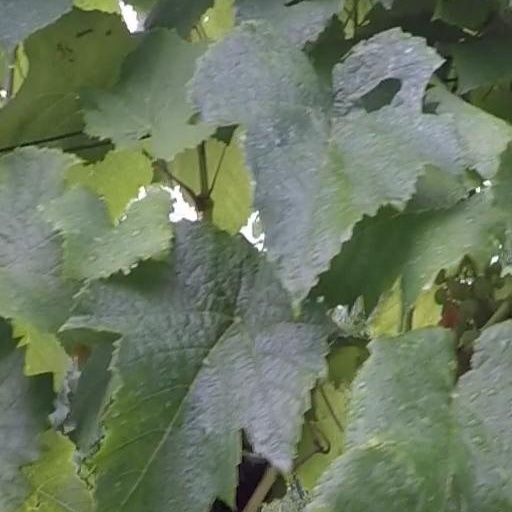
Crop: grape